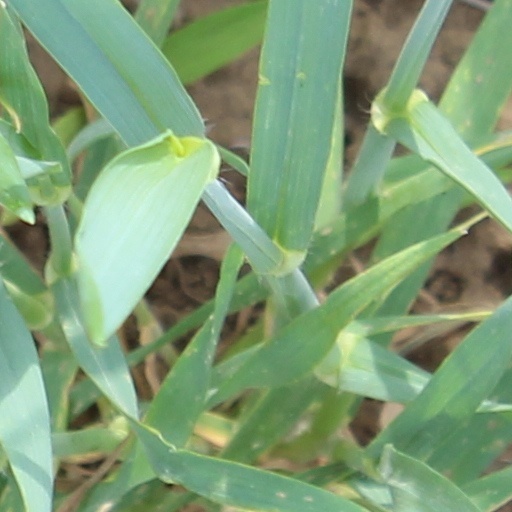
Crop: wheat